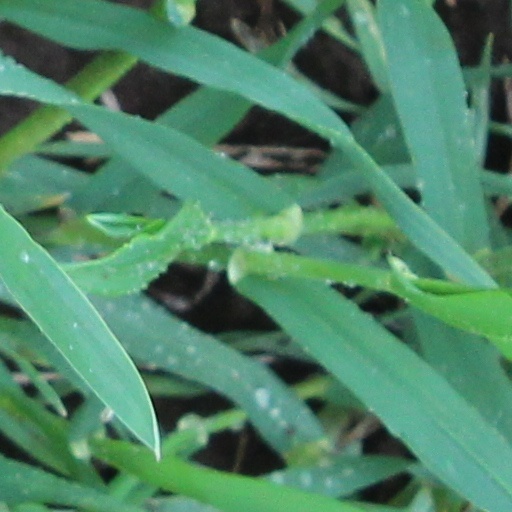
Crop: wheat